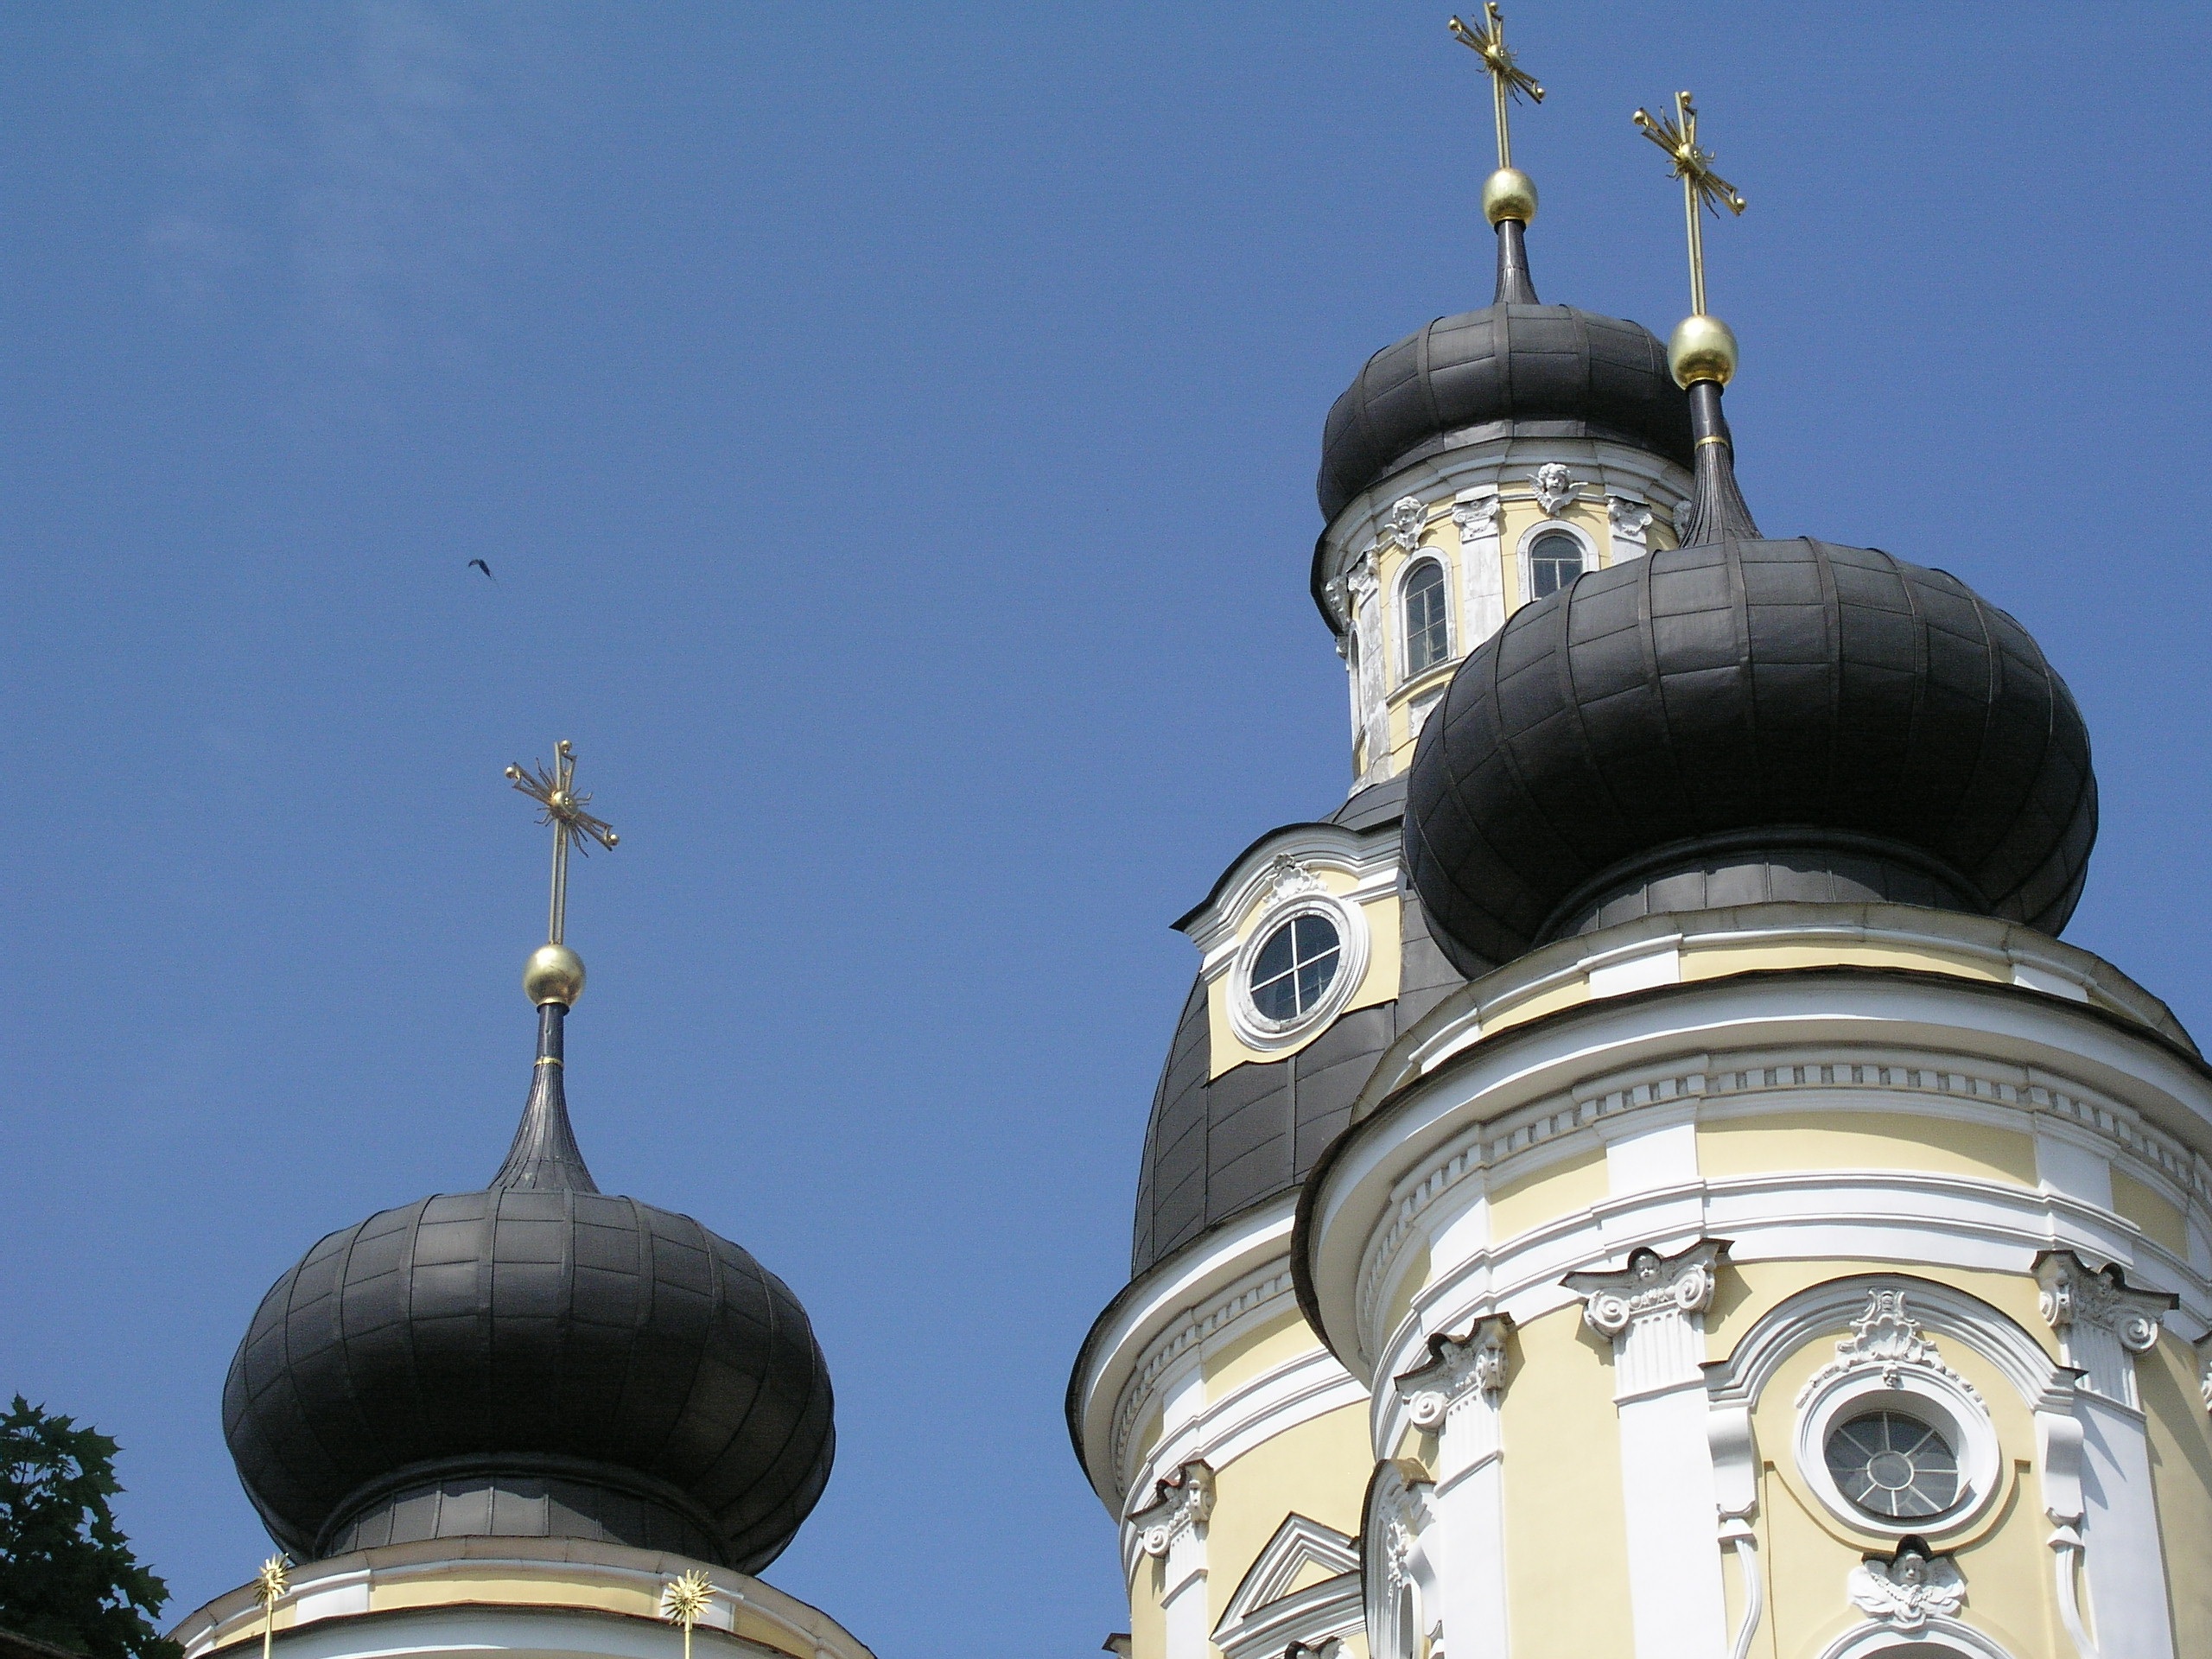
architecture, building, tower, church, place of worship, steeple, dome, russia, onion shape